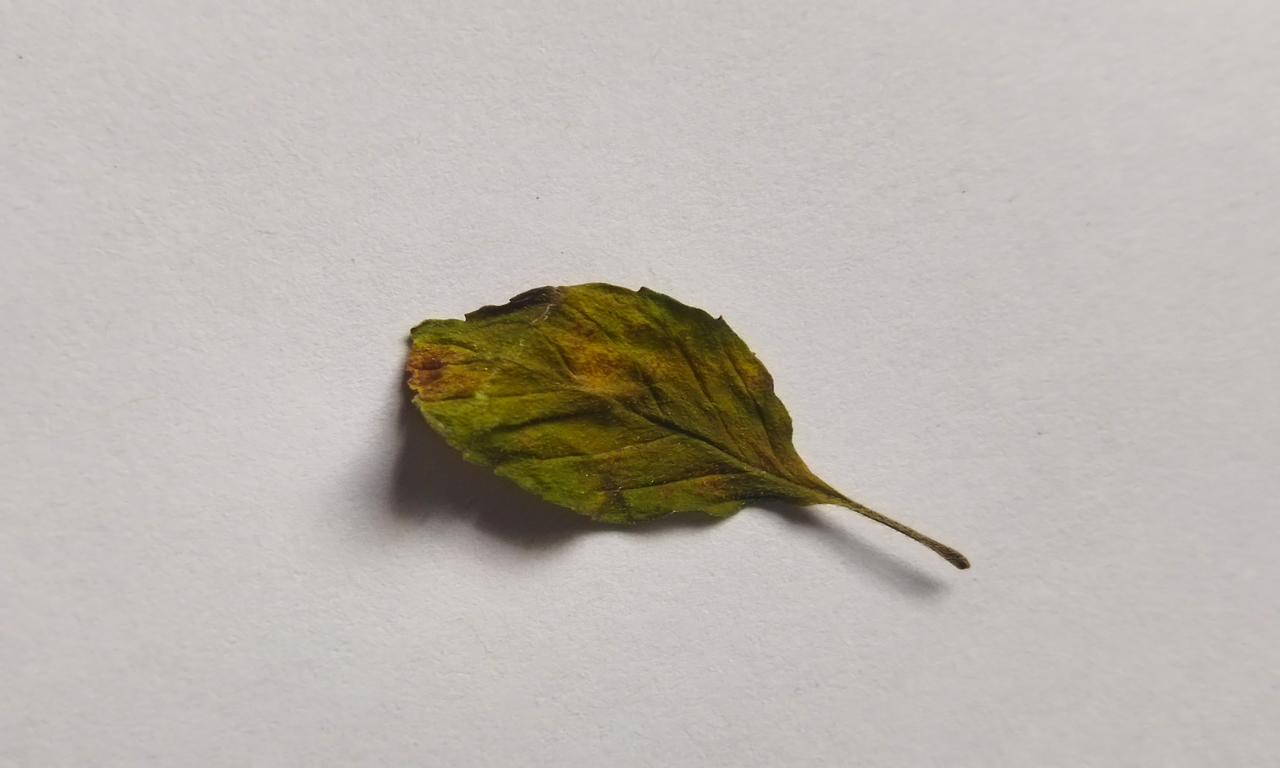
Label: Spoiled